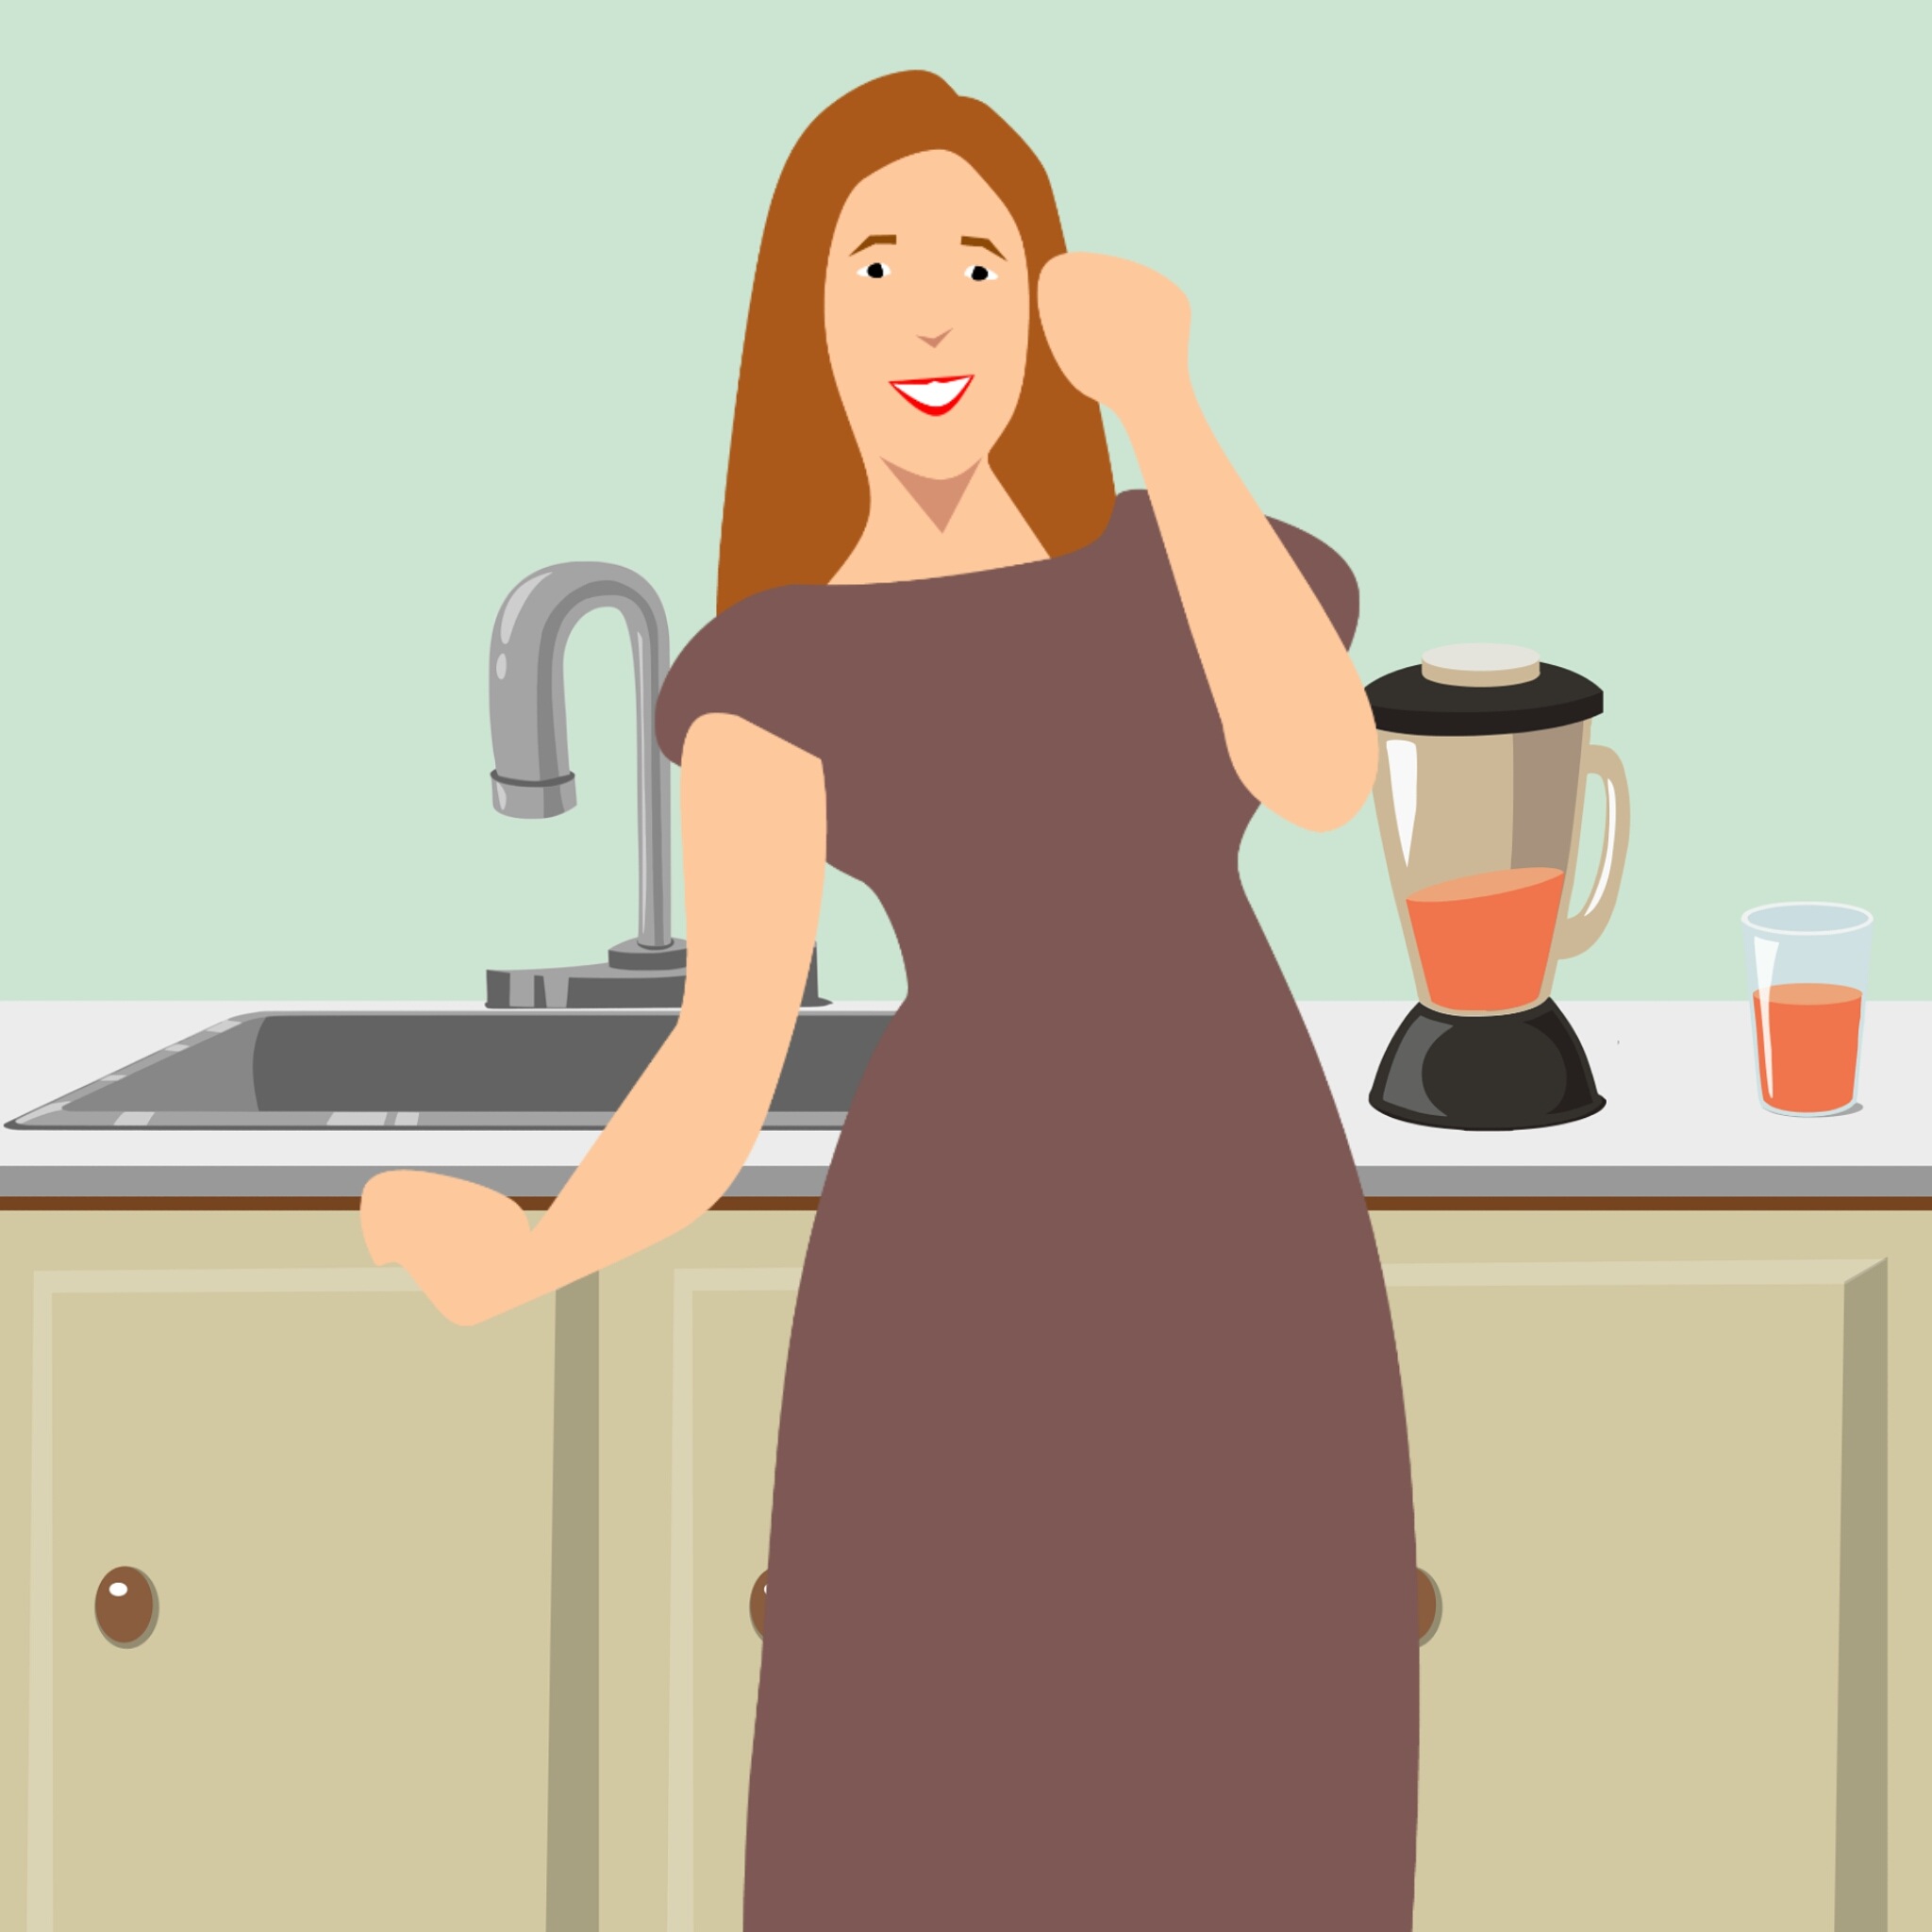
housewife, family, cooking, kitchen, wife, woman, vintage, female, lady, style, lovely, hairstyle, young, advertising, adult, food, fifties, forties, cook, ovens, classic, baking, homemakers, mothers, aprons, meals, women, people, shoulder, girl, dress, standing, joint, illustration, product, brown hair, table